Gesher, Israel

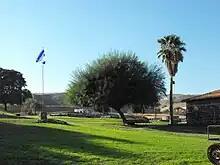
Kibbutz Gesher lawns

On 27 April 1948, the Haganah took control of the Gesher police station, a Tegart fort that had been evacuated by the British. The Arab Legion, still under British control at the time, ordered them to evacuate it. Haganah refused and both troops exchanged fire during 3 days until the Arab Legion was ordered by his HQ to return to their barracks.